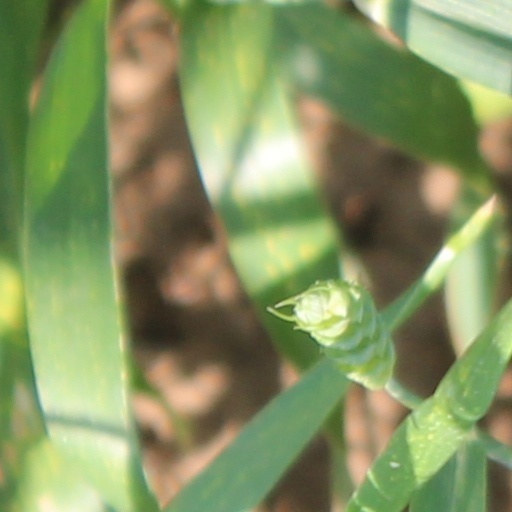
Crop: wheat